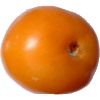
Label: yellow_tomato